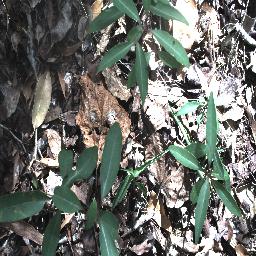
Label: rubber_vine